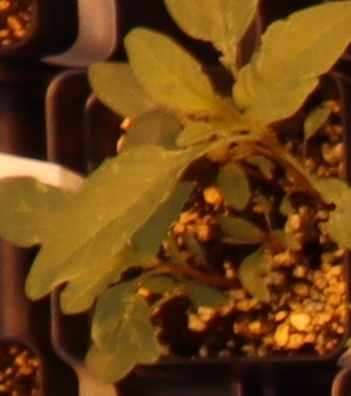
Label: Waterhemp